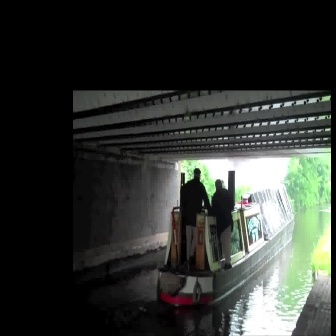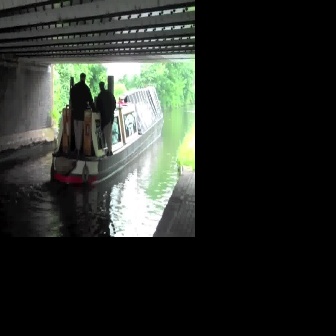
  Please identify the target specified by the bounding box [156,169,294,308] in the first image and locate it in the second image. Return the coordinates in [x_min,y_min,x_max,y_max] format.
Answer: [51,74,163,187]